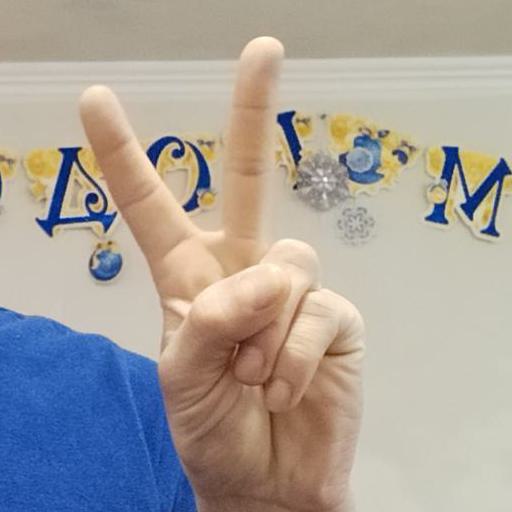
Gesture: peace